John Terry

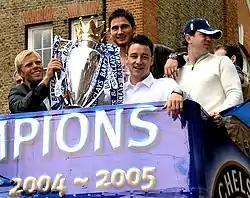
Terry (right of trophy) celebrating winning the 2004–05 Premier League with Chelsea

Following Desailly's departure, new Chelsea manager José Mourinho chose Terry as his club captain, a choice which was vindicated throughout the 2004–05 season as Chelsea won the Premier League title in record-breaking fashion with the best defensive record in Football League history with the most clean sheets and the most points accrued. He was voted Player of the Year by his fellow professionals in England and scored eight goals, including a late winner against Barcelona, in the UEFA Champions League. He was voted the best defender in the Champions League for the season. In September 2005, he was selected as a member of the World XI at the FIFPro awards. The team was chosen by a vote of professional footballers based in 40 countries.